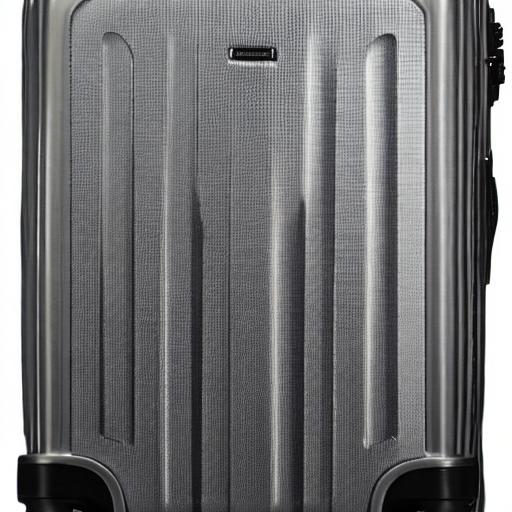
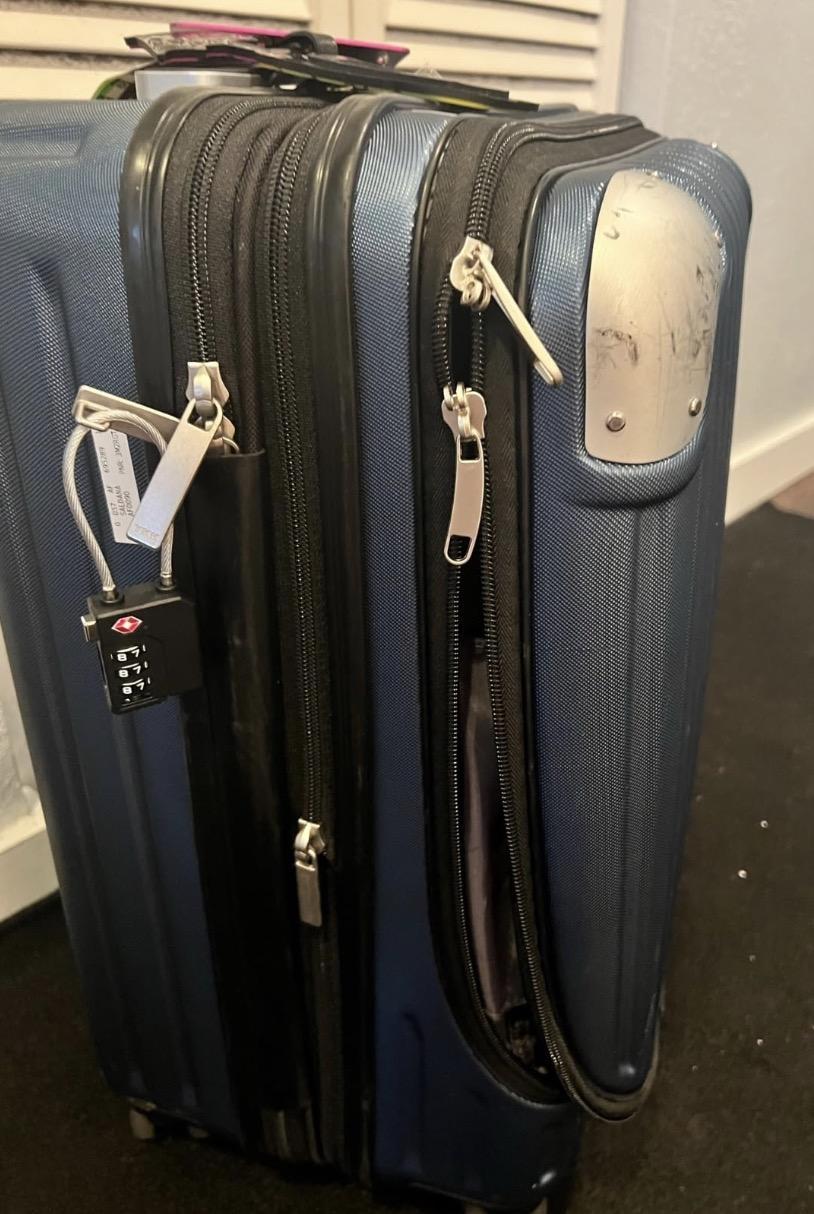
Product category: items_tea
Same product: no